History of Blackpool F.C. (1887–1962)

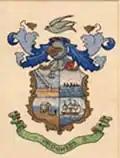
Blackpool adopted this crest in 1923.

In January of the same season, the club made the first round of the FA Cup after two seasons of elimination in its qualifying rounds, but a 2–1 defeat at Bristol City ensued. A year later, in the same competition, Blackpool enjoyed their finest moment to date: after beating Crystal Palace over three games, they were drawn at home to the powerful Sheffield United. The board, mindful about financial restrictions, "sold" the ground rights and agreed to play at Bramall Lane. Despite protests from the Blackpool support, the move was agreed, and on 3 February 1906, Blackpool travelled to South Yorkshire and won the game 2–1. What made the victory all the more sweet for the club was that they still made around £300 from the game. They banked a further £650 from the third-round tie at Newcastle United, which they lost 5–0 in front of 35,000 fans.